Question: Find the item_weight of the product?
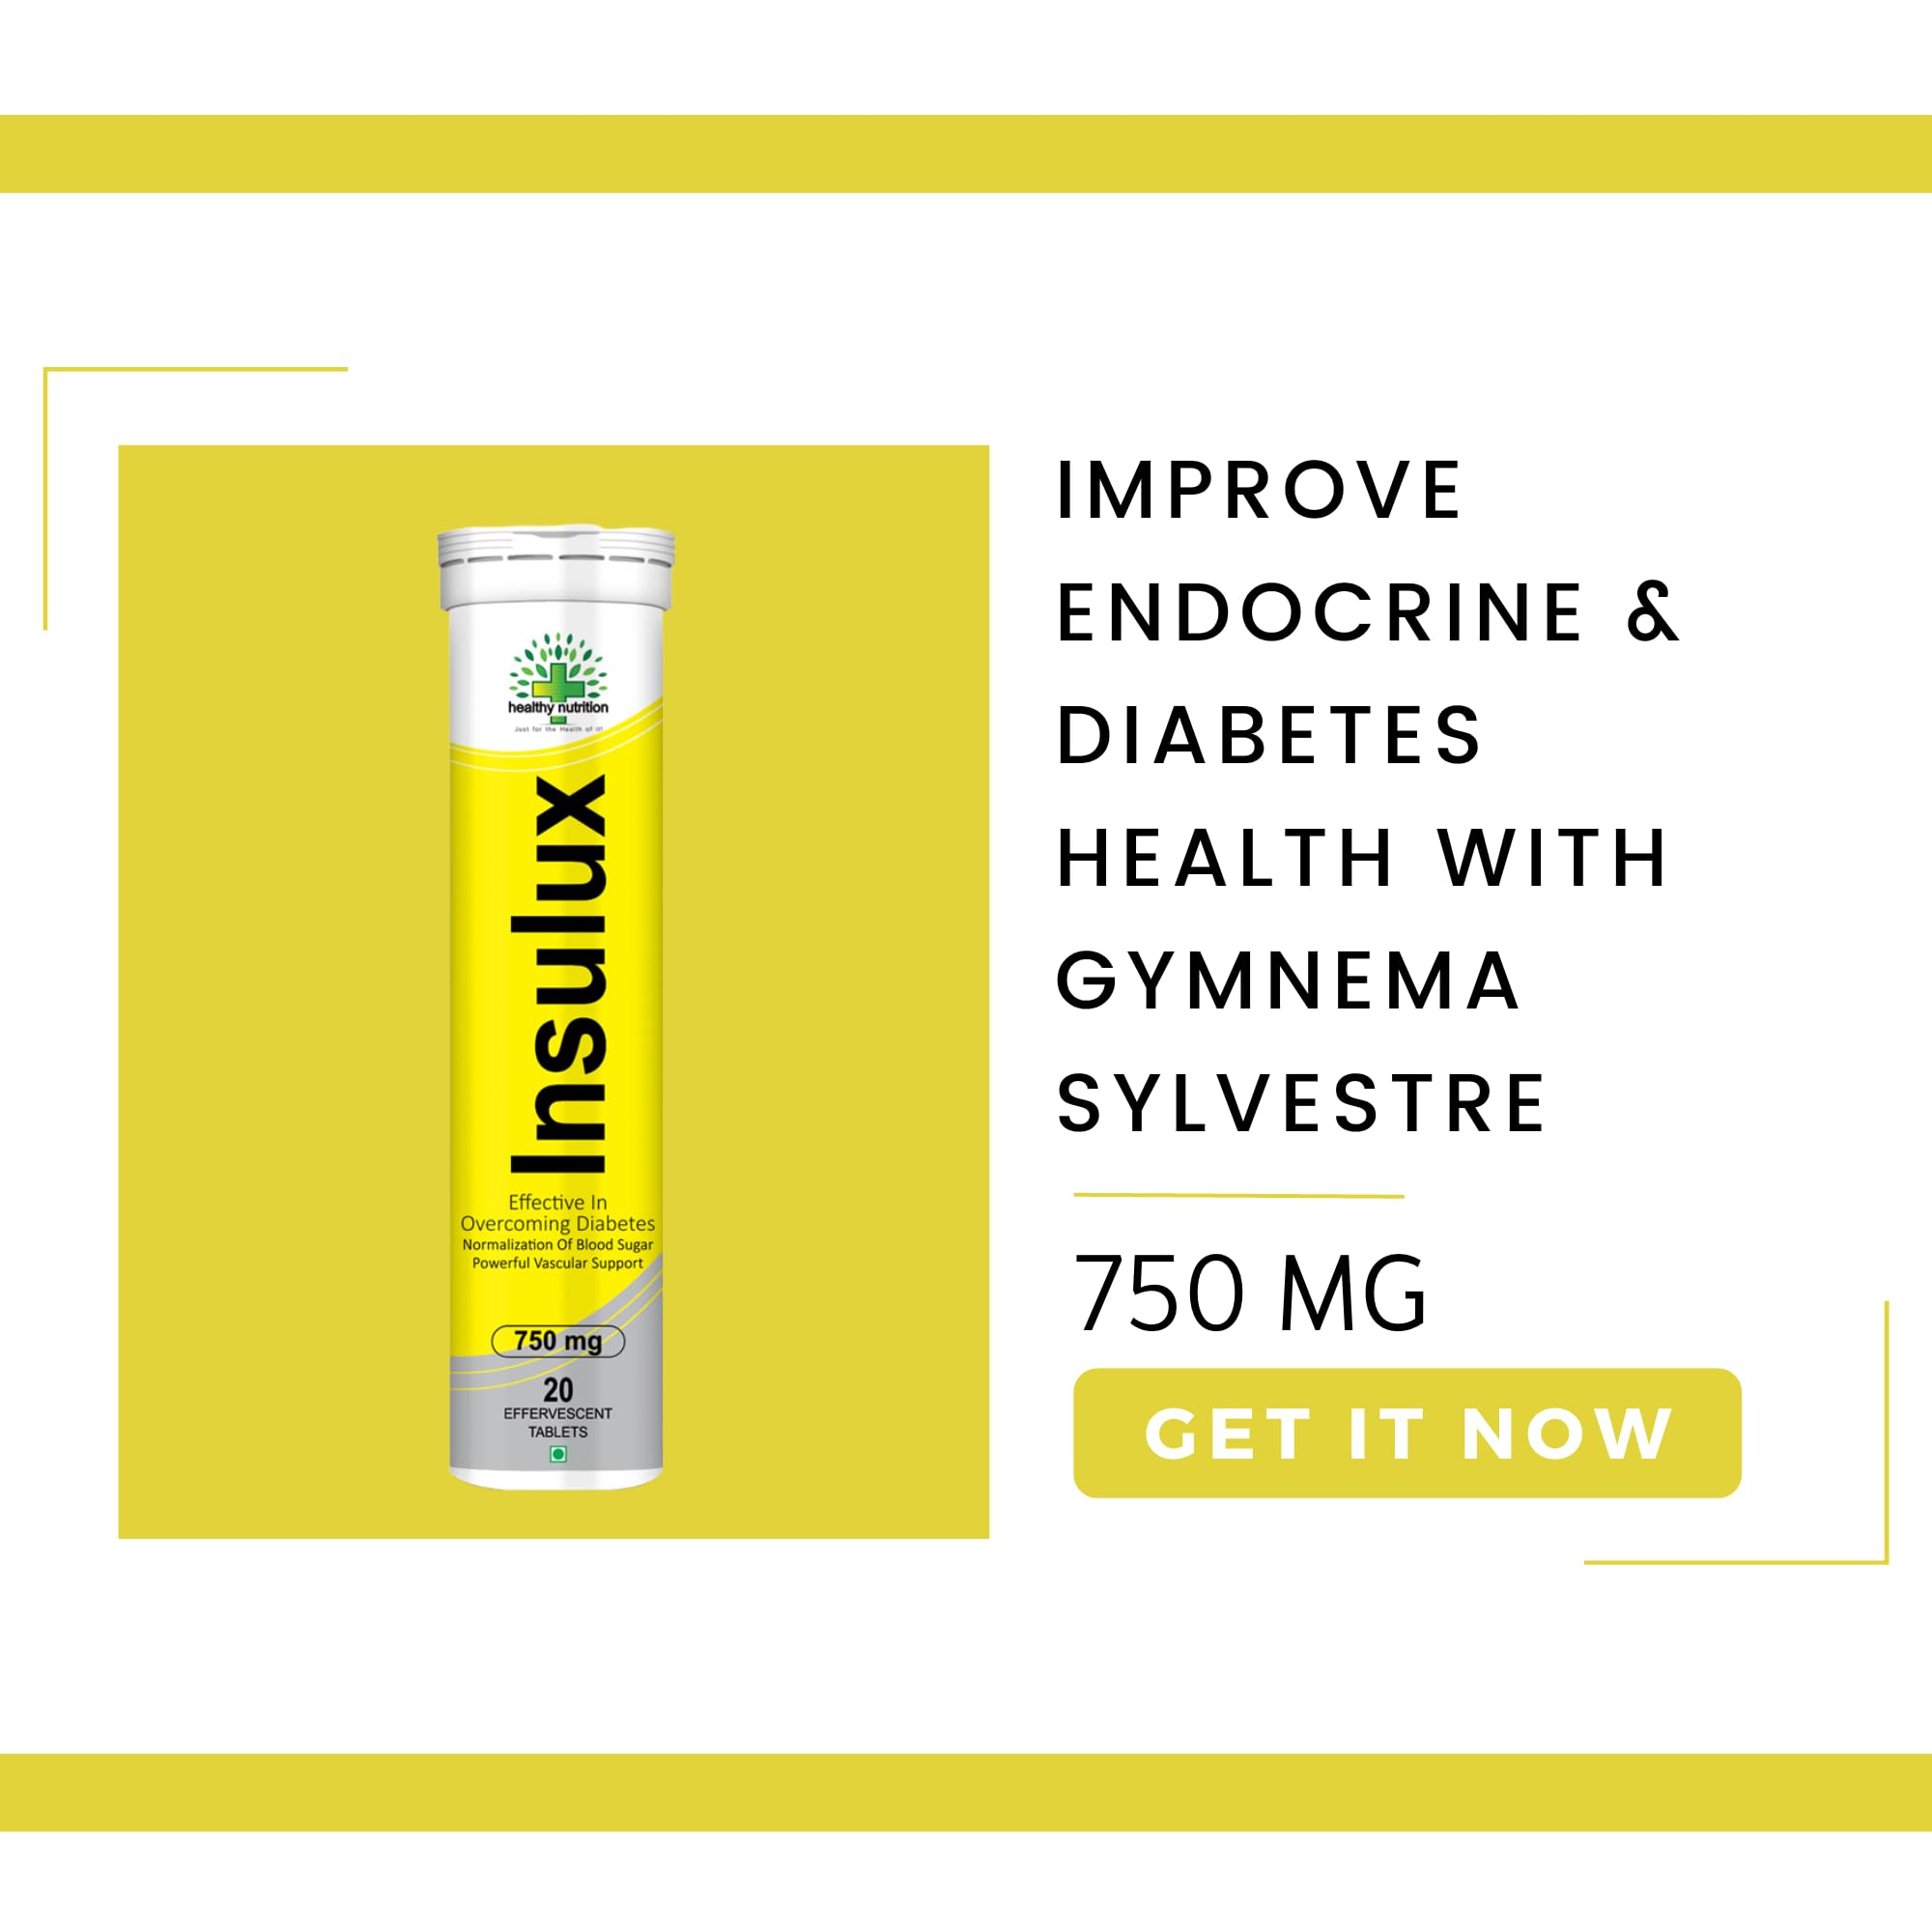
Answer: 750.0 milligram